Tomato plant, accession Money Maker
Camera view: vertical (180 deg); turntable rotation: 120 degrees
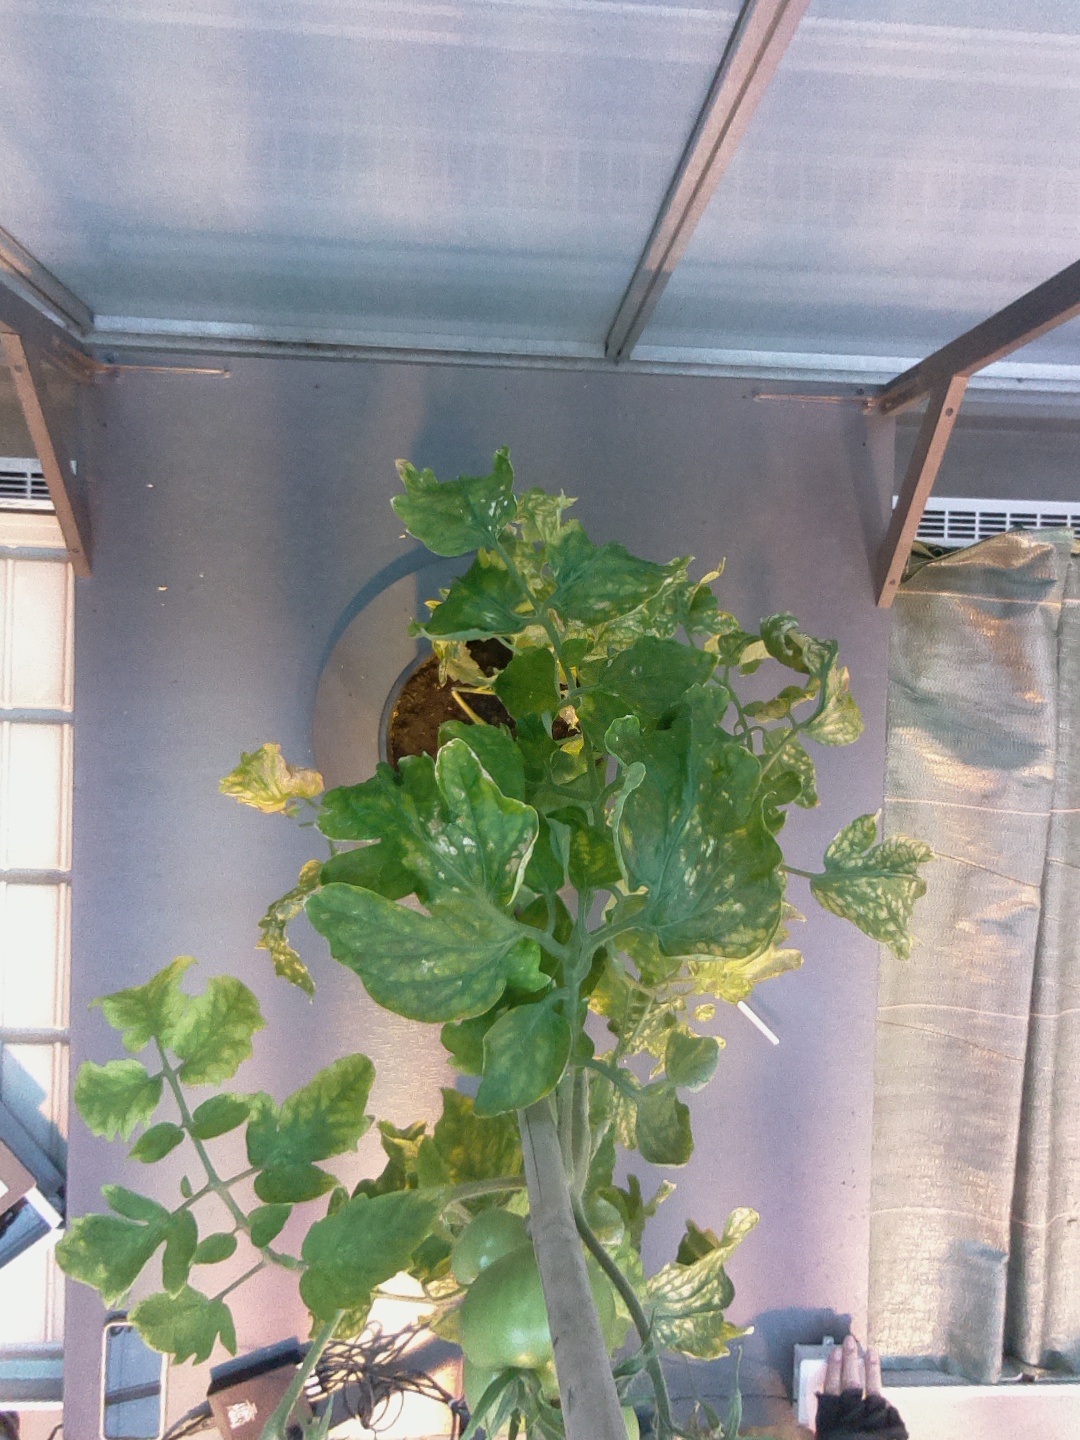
BBCH growth stage 76: 60%-70% of final fruit size